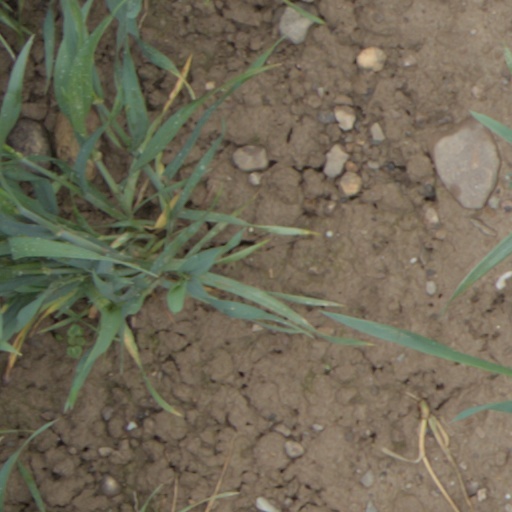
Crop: wheat